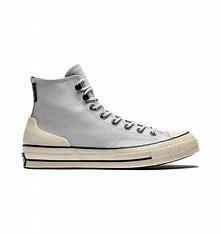
Brand: Converse
Model: 100